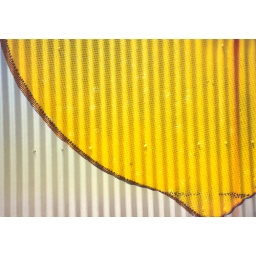
On the side of the old citrus packing house in Claremont; the building has been been transmogrified into a &amp;quot;destination&amp;quot; mall.